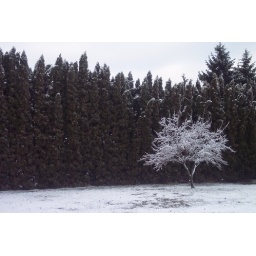
I like really like the white tree against the darker pine.